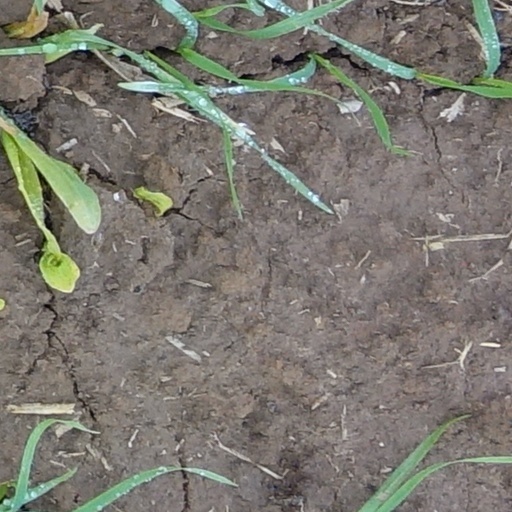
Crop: wheat